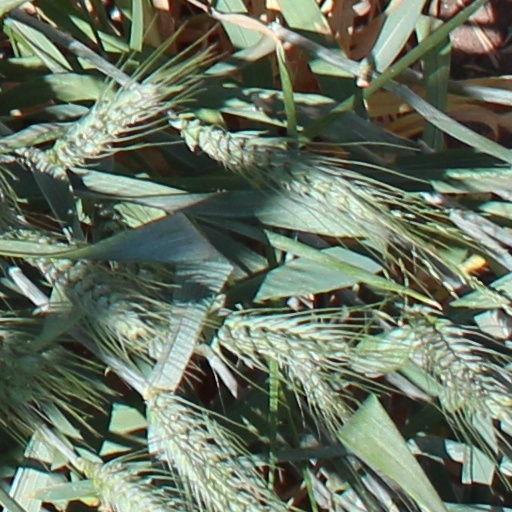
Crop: wheat